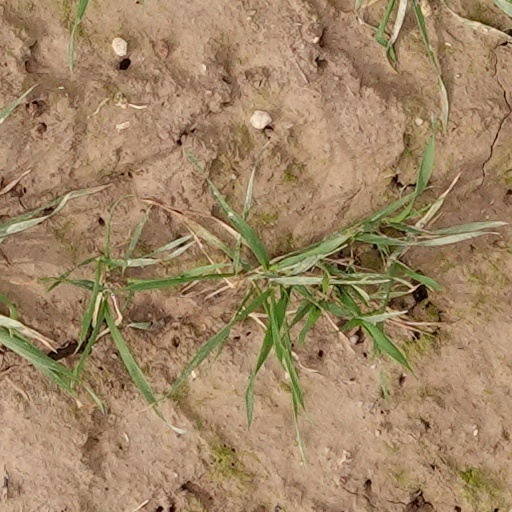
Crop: wheat